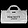
Label: Bag